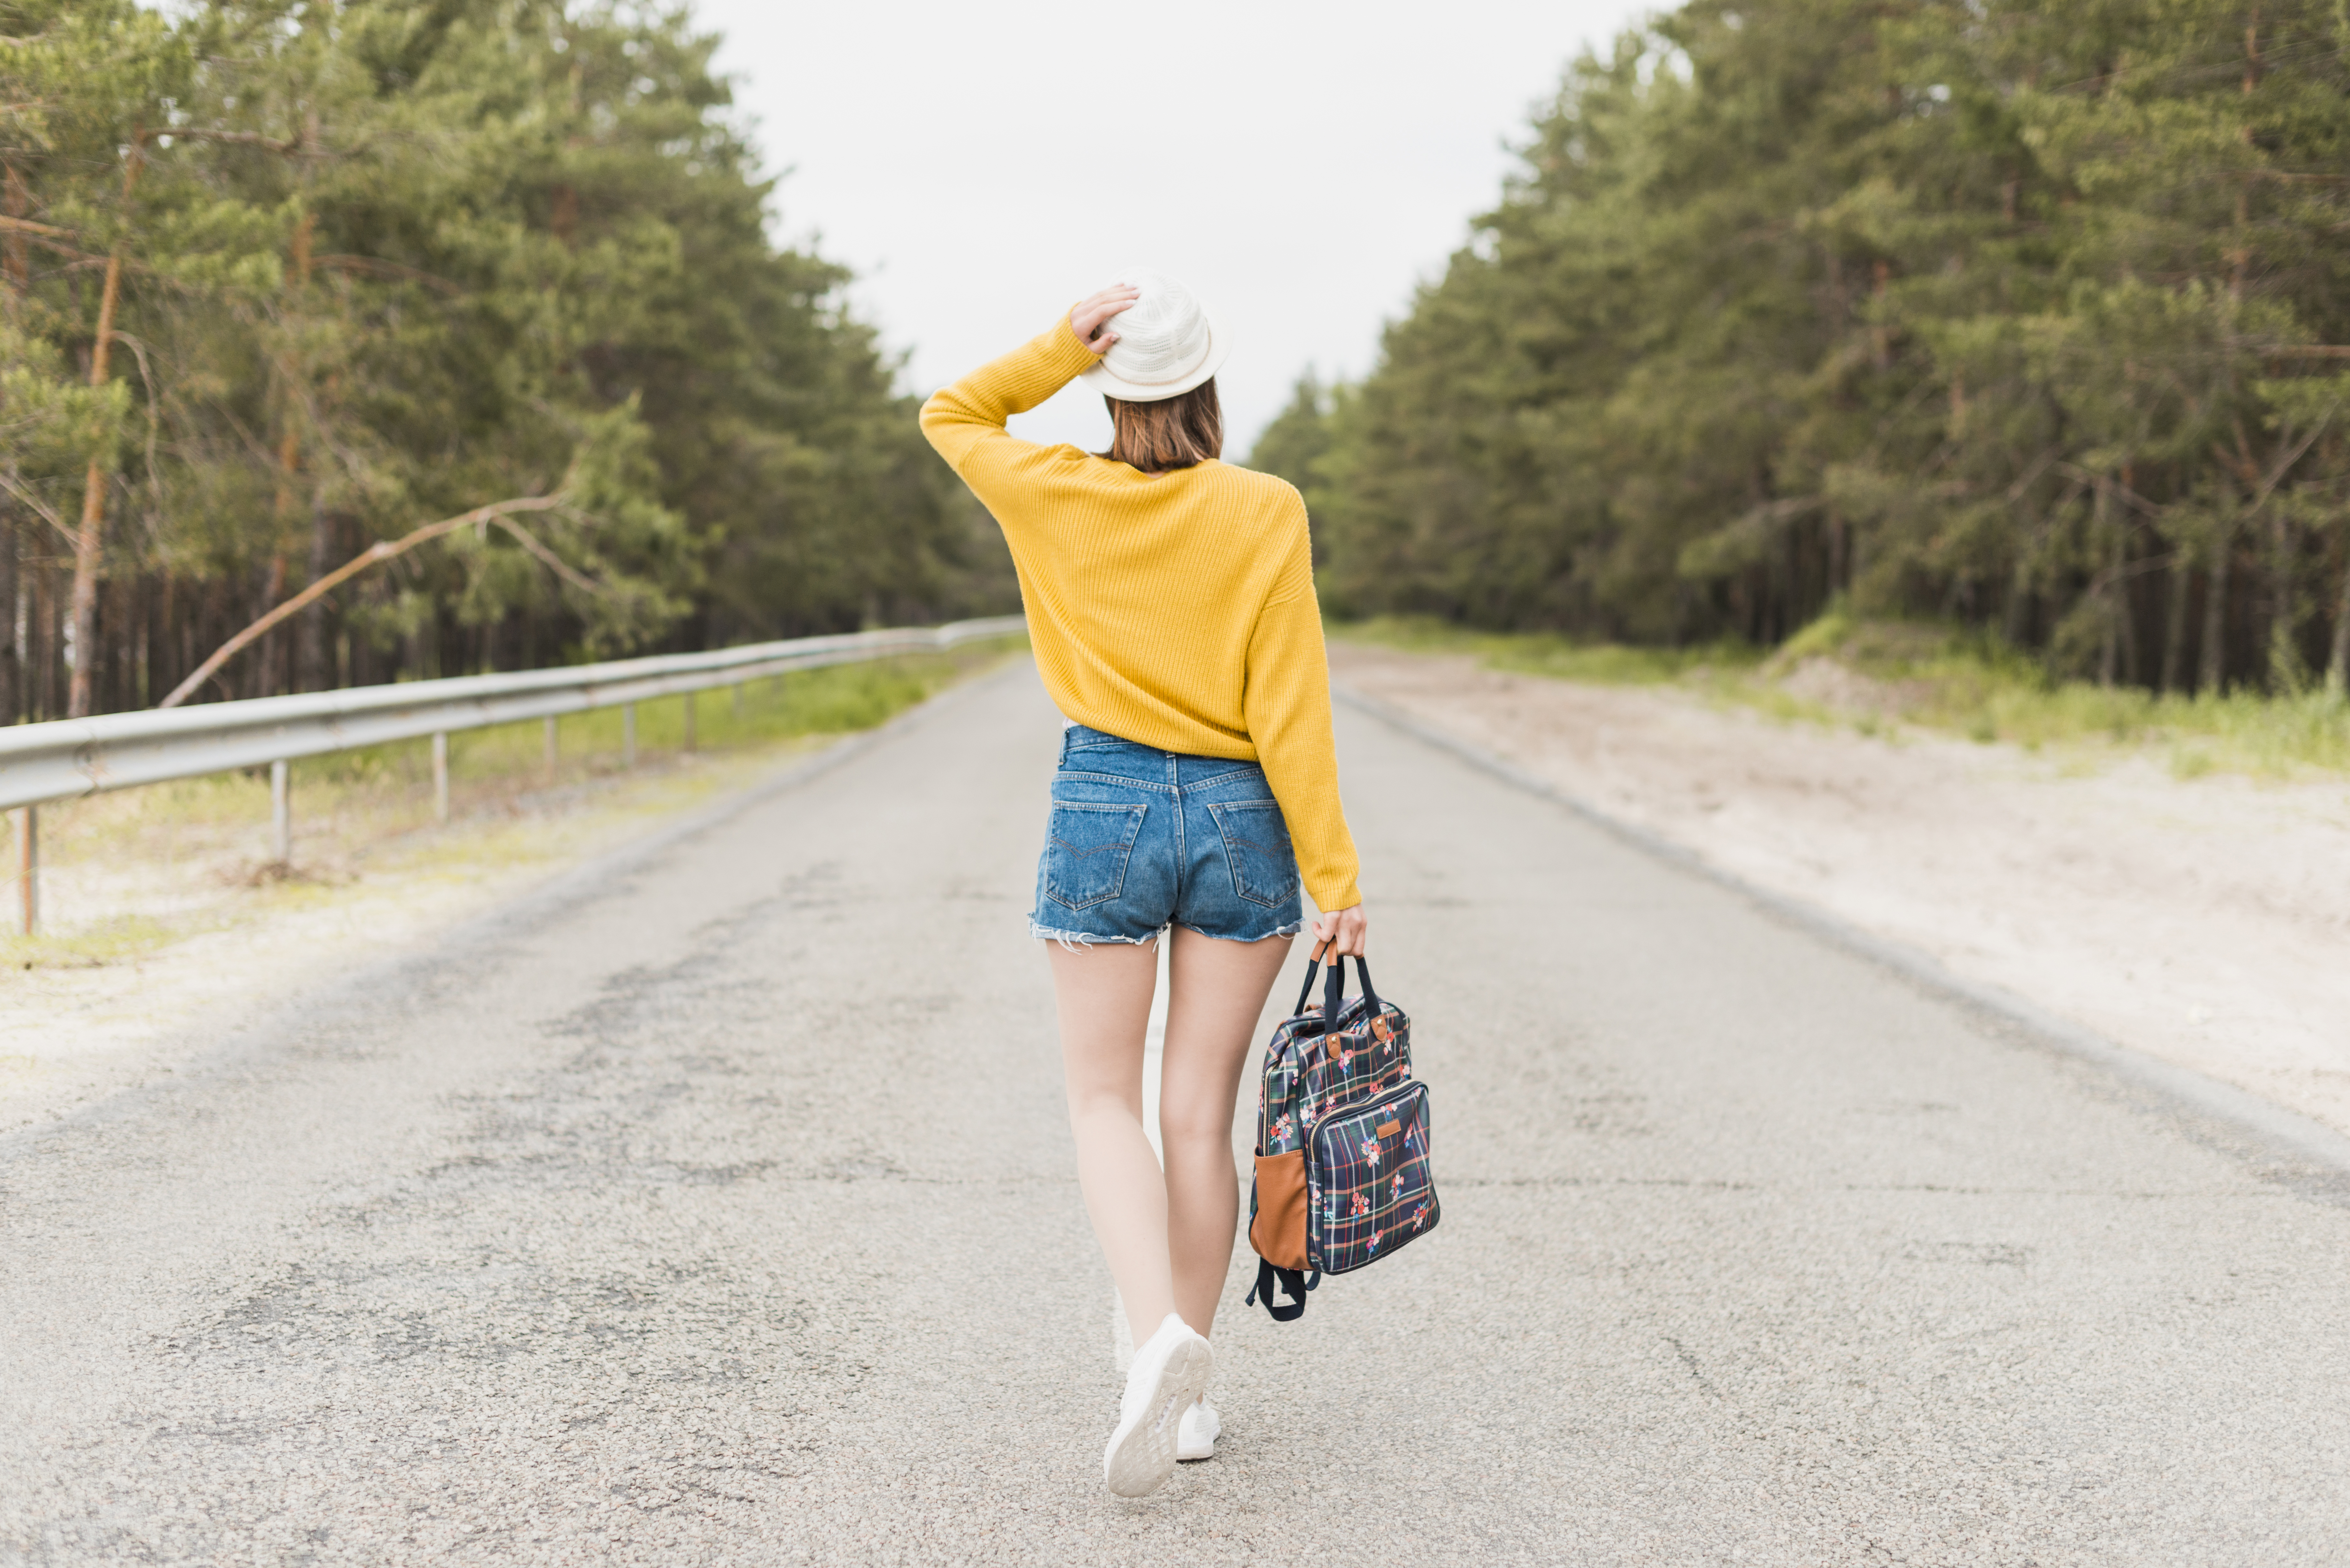
women, model, people, girl, photography, street fashion, denim, yellow, fashion, shoulder, joint, shorts, footwear, waist, textile, knee, road, shoe, walking, jeans, vacation, human leg, travel, asphalt, beige, skort, cap, style